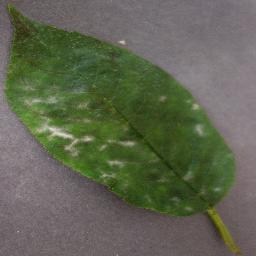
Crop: cherry
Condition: (including_sour)_powdery_mildew